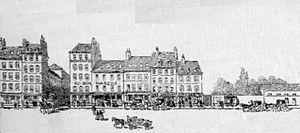
Le Bon Marché est un grand magasin français, situé dans un quadrilatère encadré par la rue de Sèvres, la rue de Babylone, la rue du Bac et la rue Velpeau dans le 7ᵉ arrondissement de Paris. Il s'appelait Au Bon Marché pendant 151 ans, jusqu'en 1989.